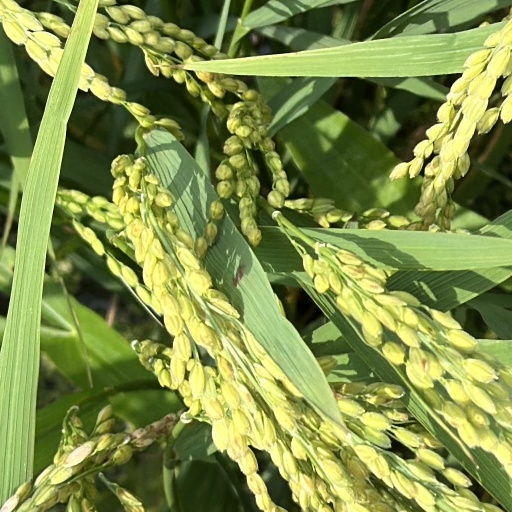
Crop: rice